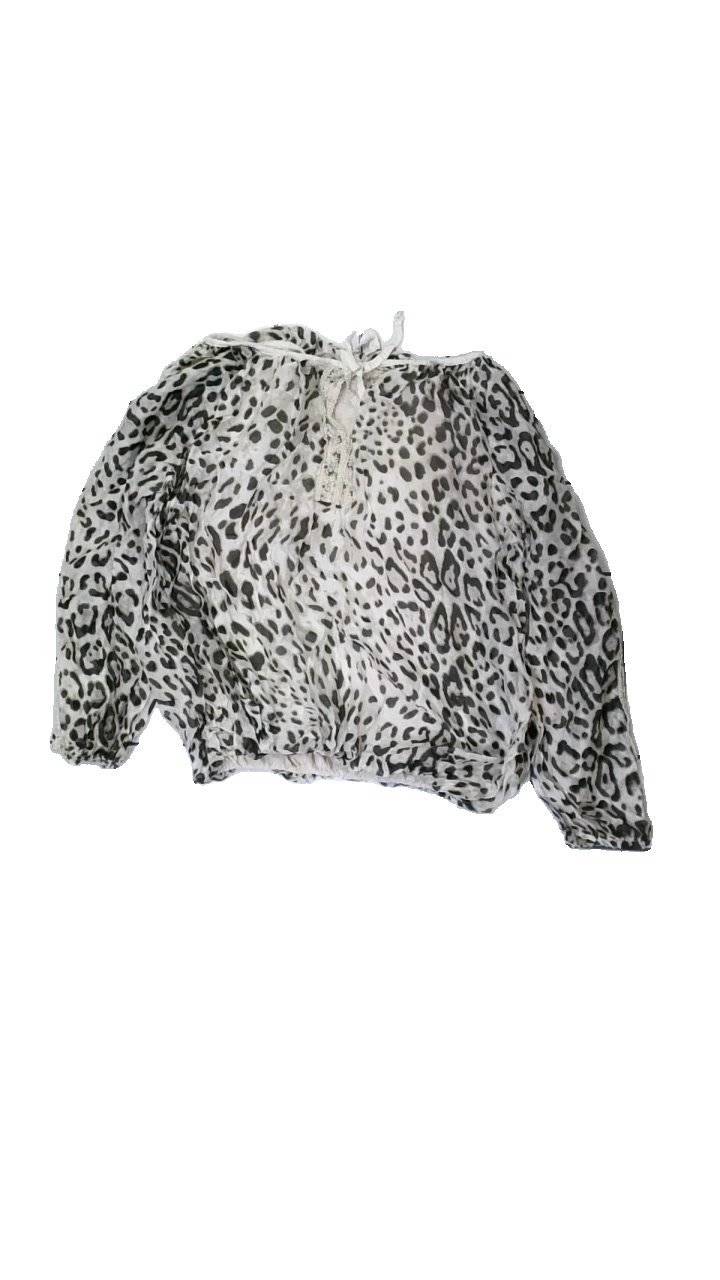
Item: Blouse (Ladies)
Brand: Sugar
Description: leopardmönstrad blus med spets längsmed ärmarna
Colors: Black, Beige
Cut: Regular
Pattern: Animal print
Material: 100% viscose
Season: All
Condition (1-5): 5
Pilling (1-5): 5
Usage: Reuse
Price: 50-100